Charles Lowder

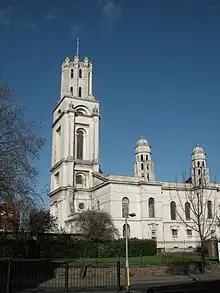
St George in the East

In August 1856 Lowder was invited by the rector to become head of the mission at St George's-in-the-East at the centre of the London Docks. The mission expanded quickly and later that year it opened an iron chapel (The Good Saviour) in Wapping and in 1857 began holding services in the rented Danish chapel of St Saviour and St Cross at Wellclose Square. In 1857 the mission was joined by Elizabeth Neale (sister of John Mason Neale) who founded the Community of the Holy Cross to assist in the mission's work.